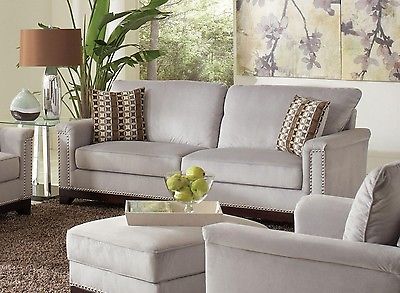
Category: sofa